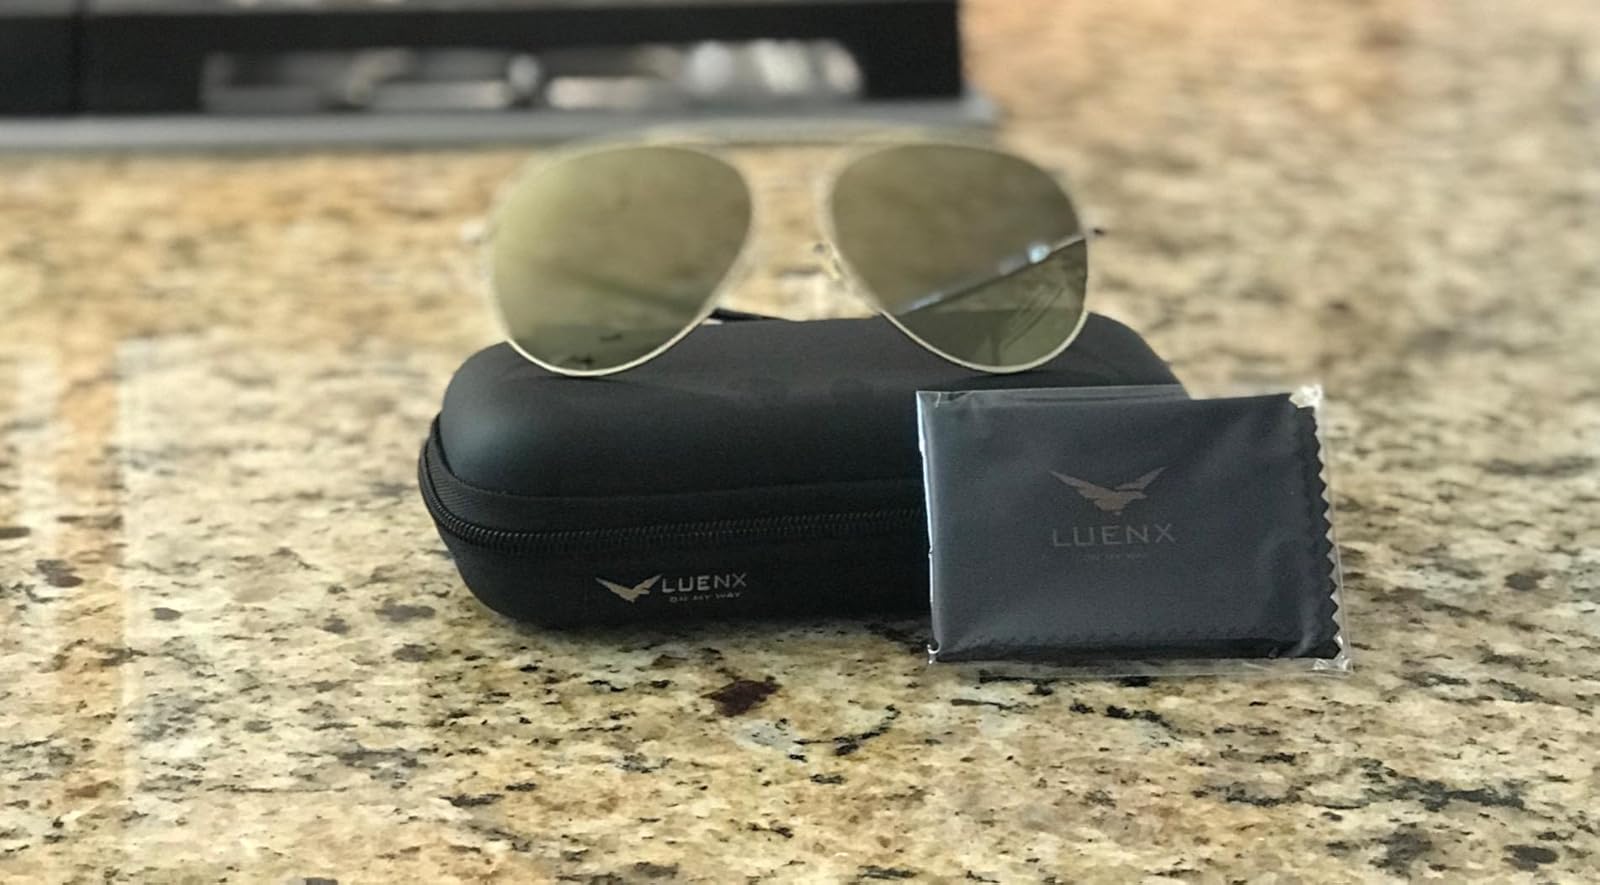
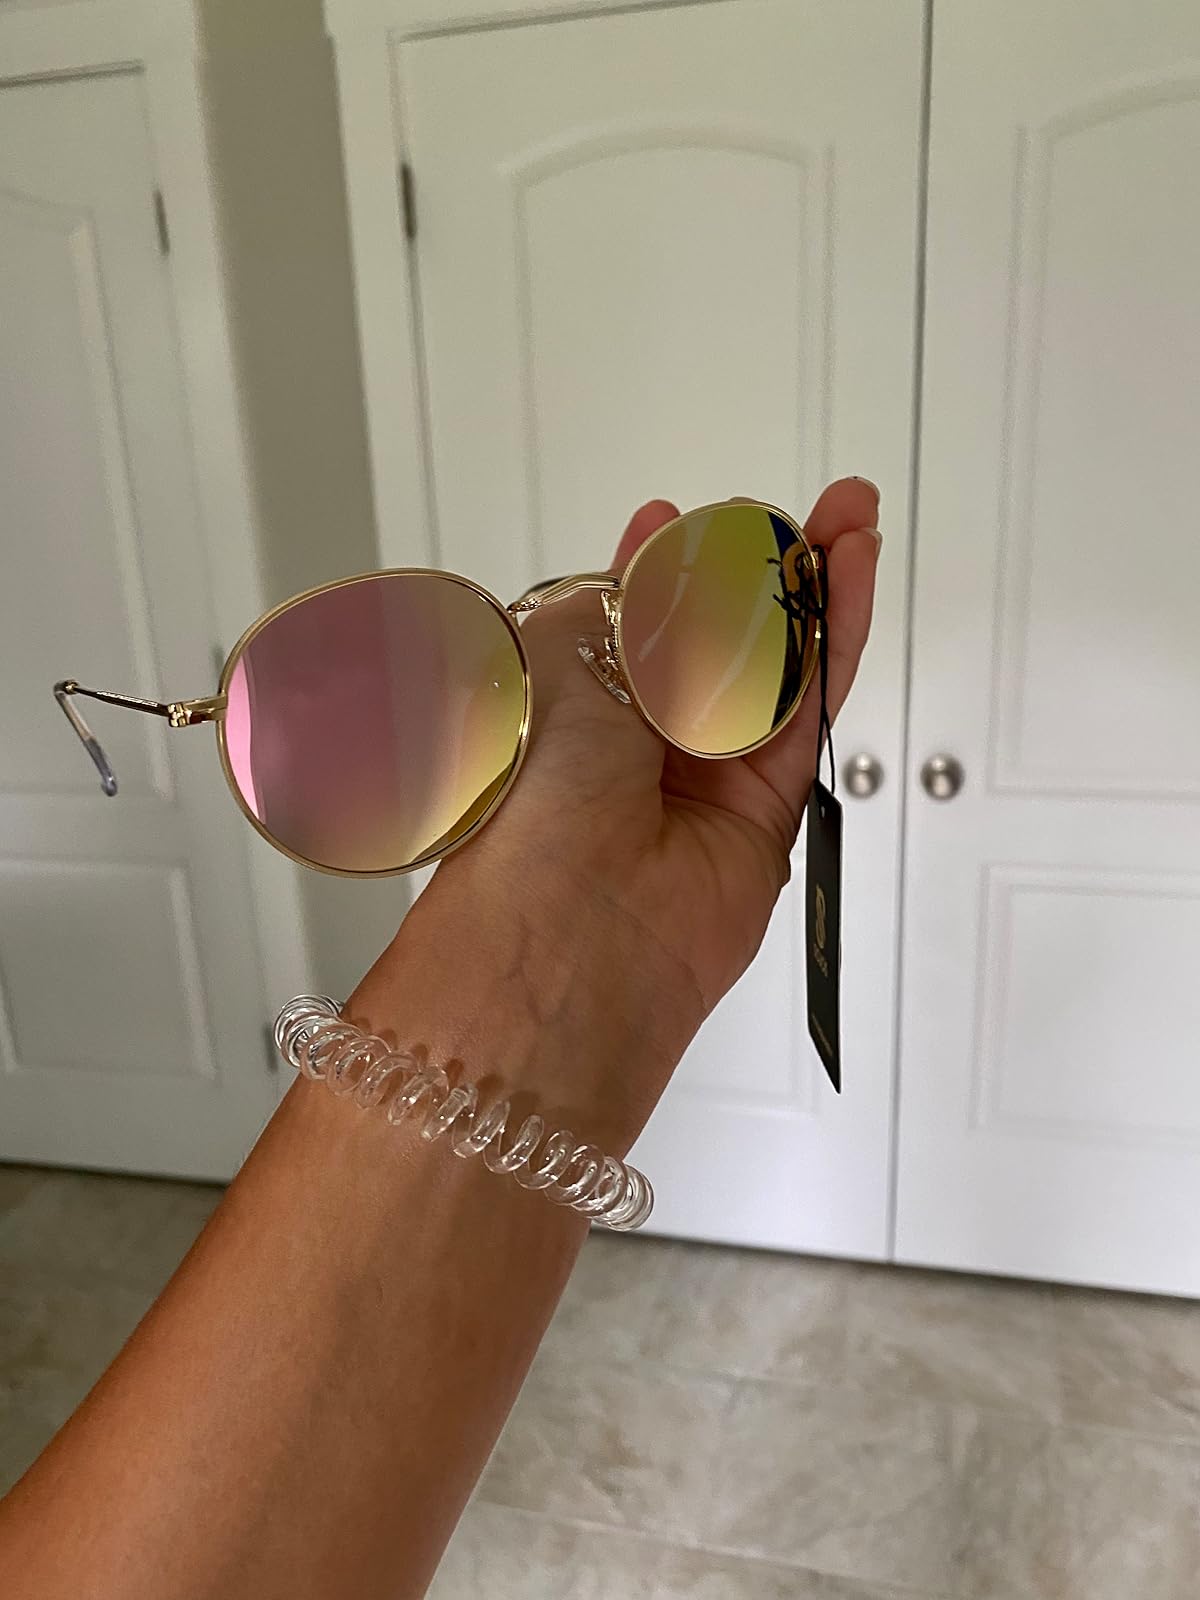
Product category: accessories_sunglasses
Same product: no